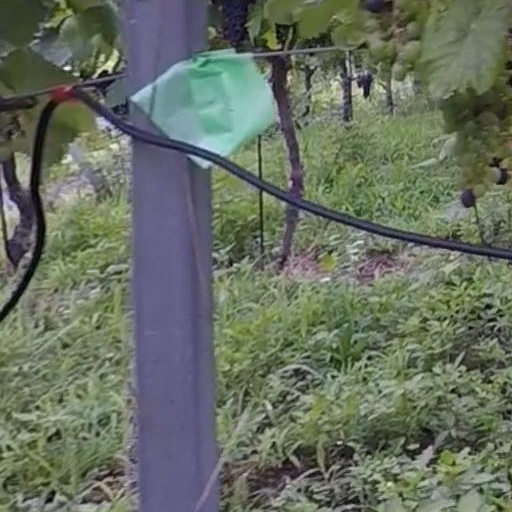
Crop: grape